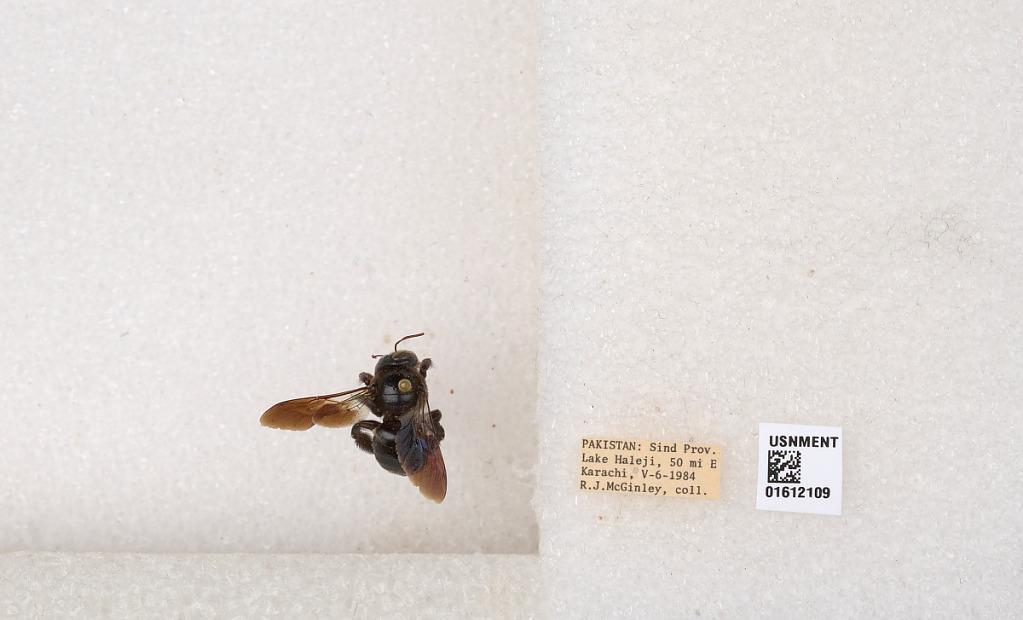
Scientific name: Xylocopa
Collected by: R. McGinley
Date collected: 1984-5-6
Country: Pakistan
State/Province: Sindh
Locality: Lake Haleji, 50 mi E Karachi